Principle of locality

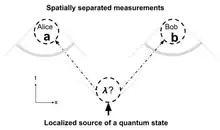
Diagram for locality in quantum mechanics

Simple spacetime diagrams can help clarify the issues related to locality. A way to describe the issues of locality suitable for discussion of quantum mechanics is illustrated in the diagram. A particle is created in one location, then split and measured in two other, spatially separated, locations. The two measurements are named for Alice and Bob. Alice performs measurements (A) and gets a result formula_7. Bob performs (formula_3) and gets result formula_9. The experiment is repeated many times and the results are compared.